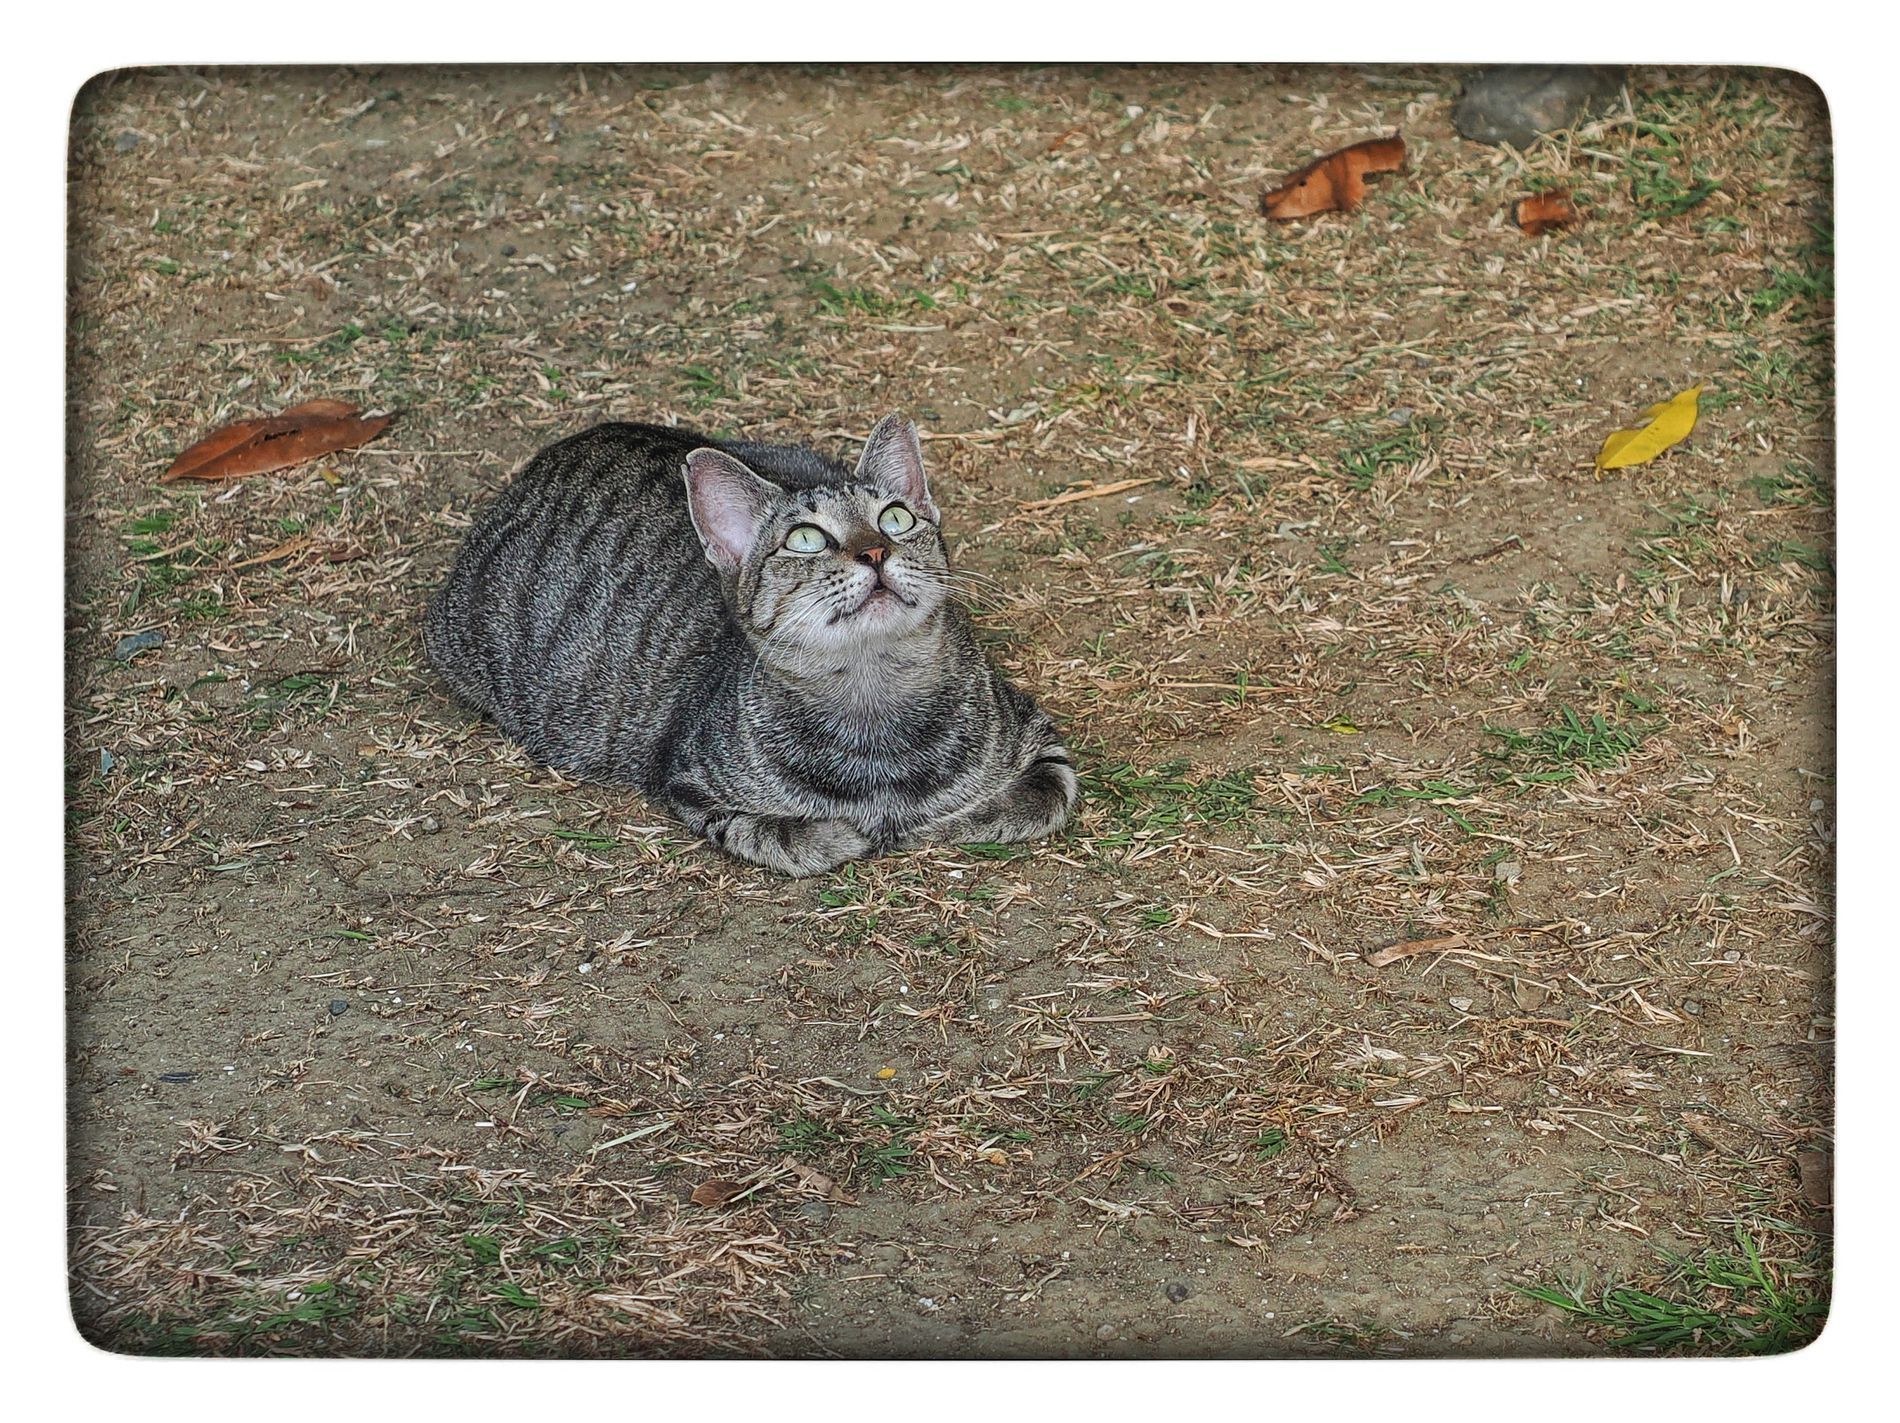
Relaxed Cat
This image shows a resting cat on a grass. There is grass of brown color and a cat of gray color. The cat is looking upward. There is a white frame around the image.
Eye level shot. This scene describe a cat lying on a grass. The natural lighting is soft. the cat seems to be relaxed. The atmosphere creates a peaceful feeling.
Labels: Soil, Animal, Cat, Mammal, Manx, Pet, Abyssinian, Grass, Plant, Kitten, White frame
Camera: OM Digital Solutions OM-1
Lens: OLYMPUS M.12-40mm F2.8
Aperture: F4
Exposure: 1/200 sec
ISO: 250
Focal length: 40.0 mm